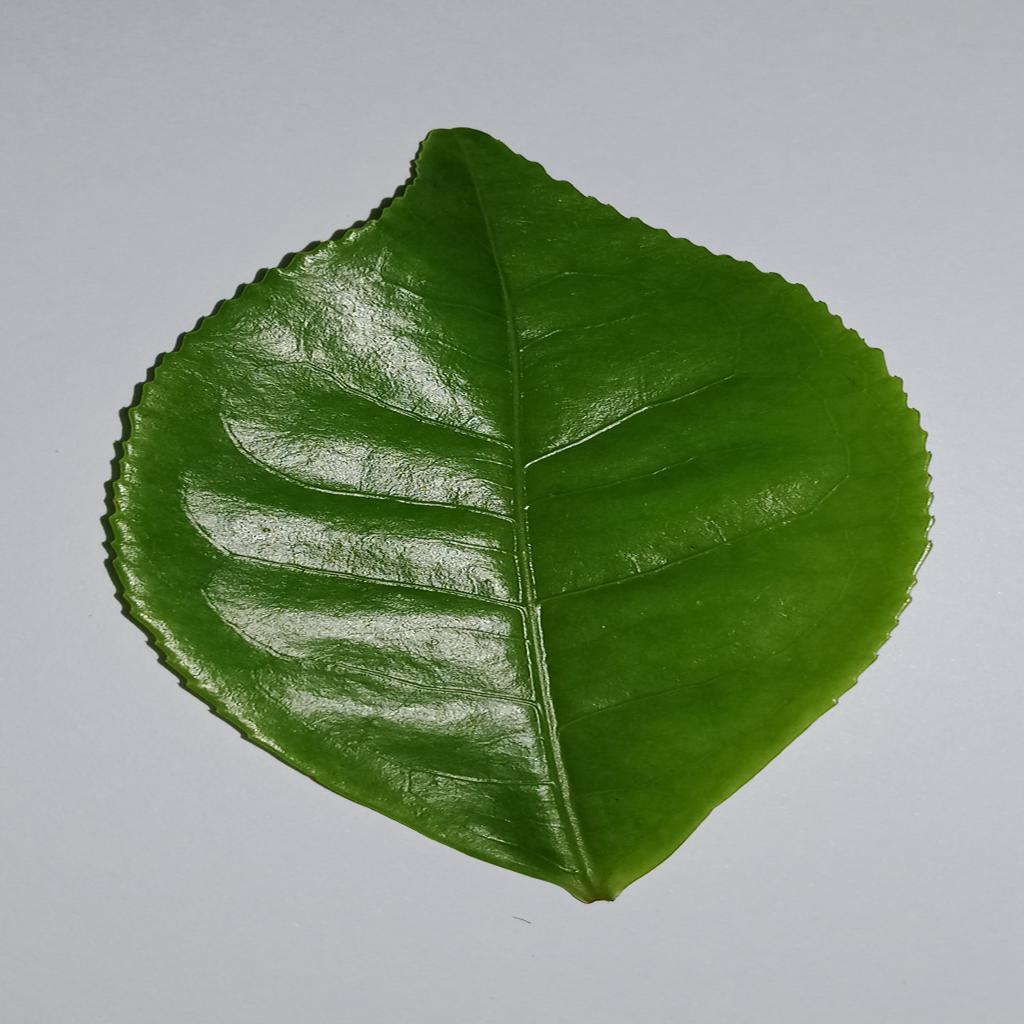
Label: Healthy